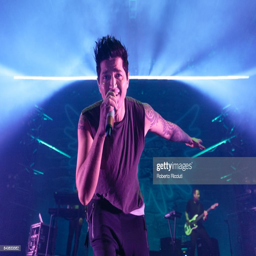
singer of band artist performs on stage .